Tom Bailey (musician)

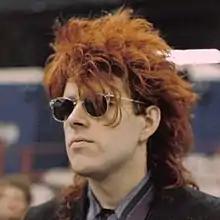
Bailey in San Bernardino, California, 1986

Bailey formed Thompson Twins in 1977 with Pete Dodd (guitar and vocals), John Roog (guitar), and Jon Podgorski (drums). Podgorski did not want to move to London, so Andrew Edge played drums with them for one year before Chris Bell joined. The group eventually ended up as a trio with Bailey on lead vocals, guitar, bass, and keyboards, his then girlfriend Alannah Currie (percussion, saxophone, and backing vocals), and Joe Leeway (percussion and vocals). Thompson Twins became fixtures on MTV during the 1980s as the videos for "Hold Me Now", "Lay Your Hands on Me" and "King for a Day" were played frequently. Subsequent to the marriage of Bailey and Currie, Thompson Twins released their final studio album, "Queer", in 1991.